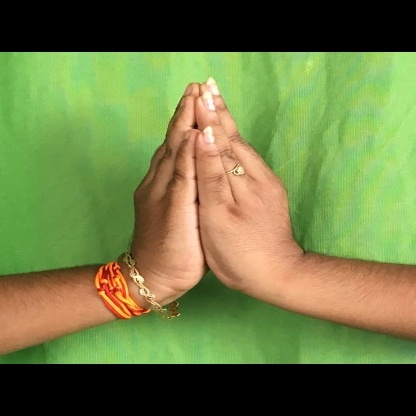
Mudra: Kapotham